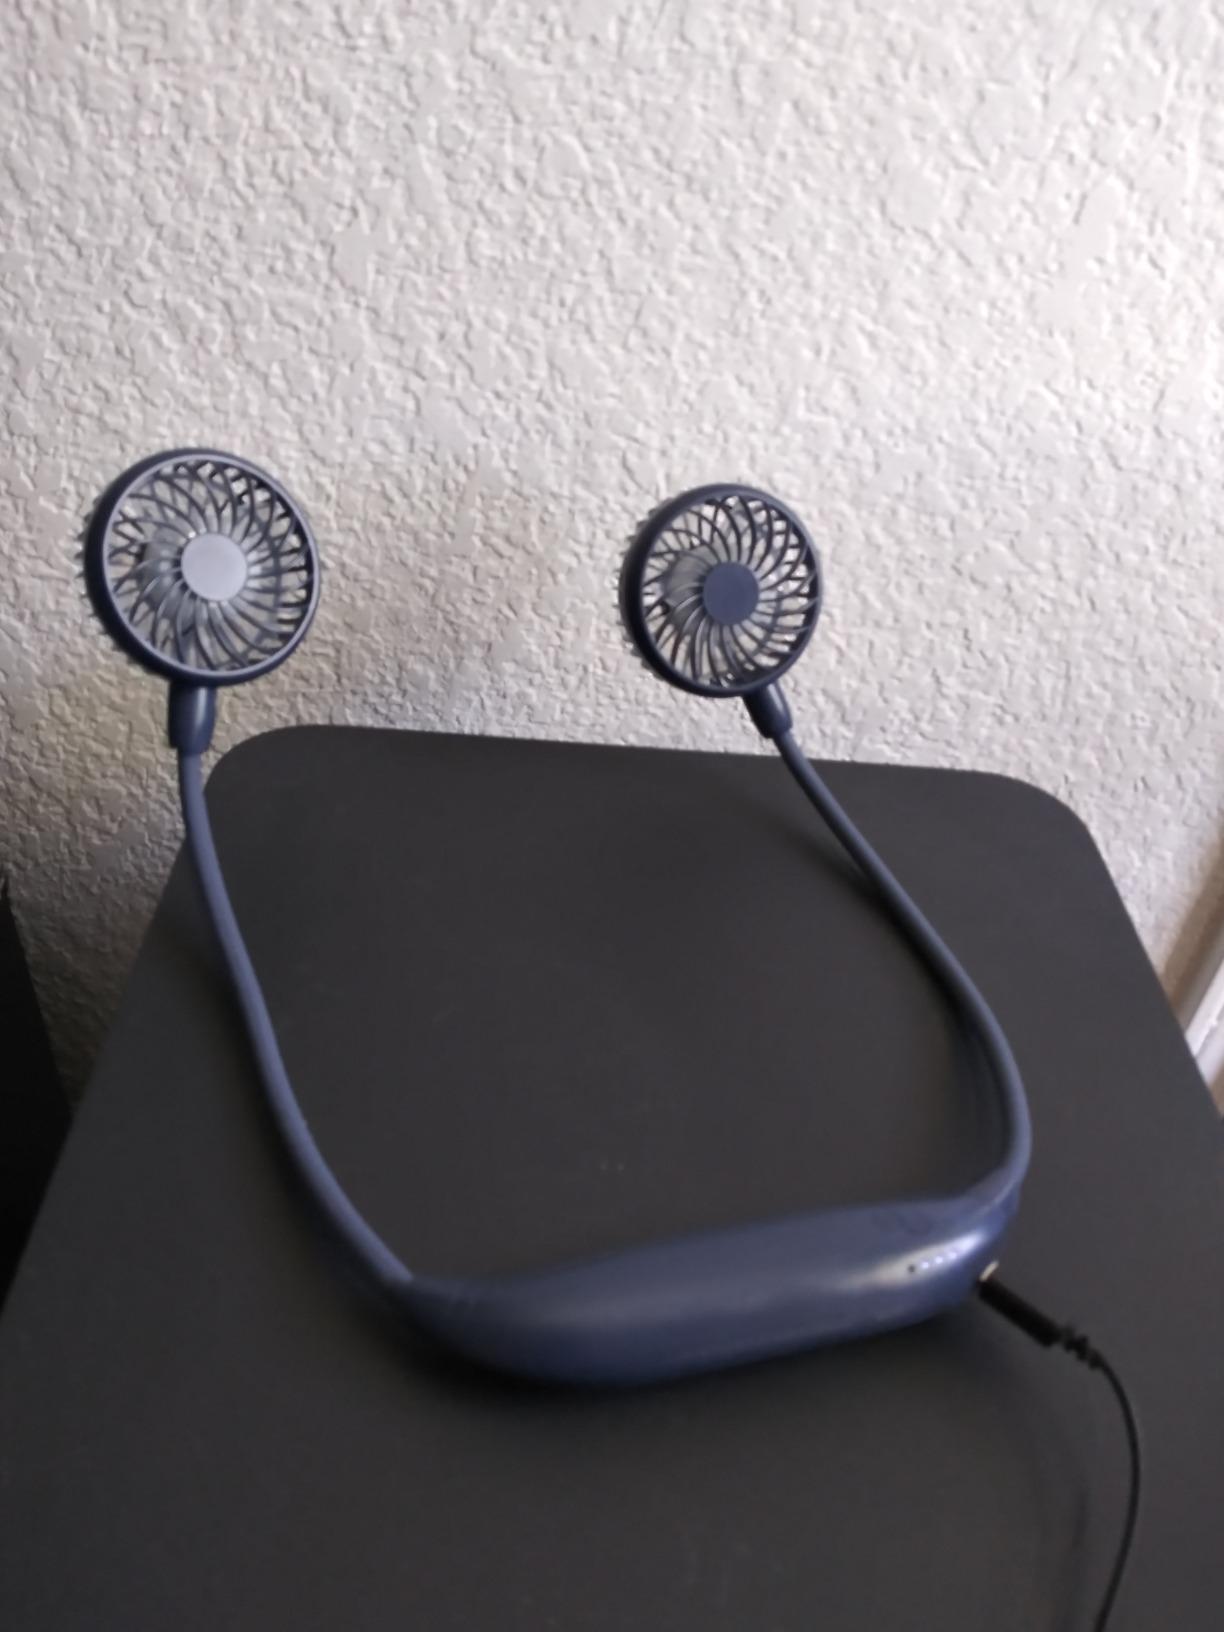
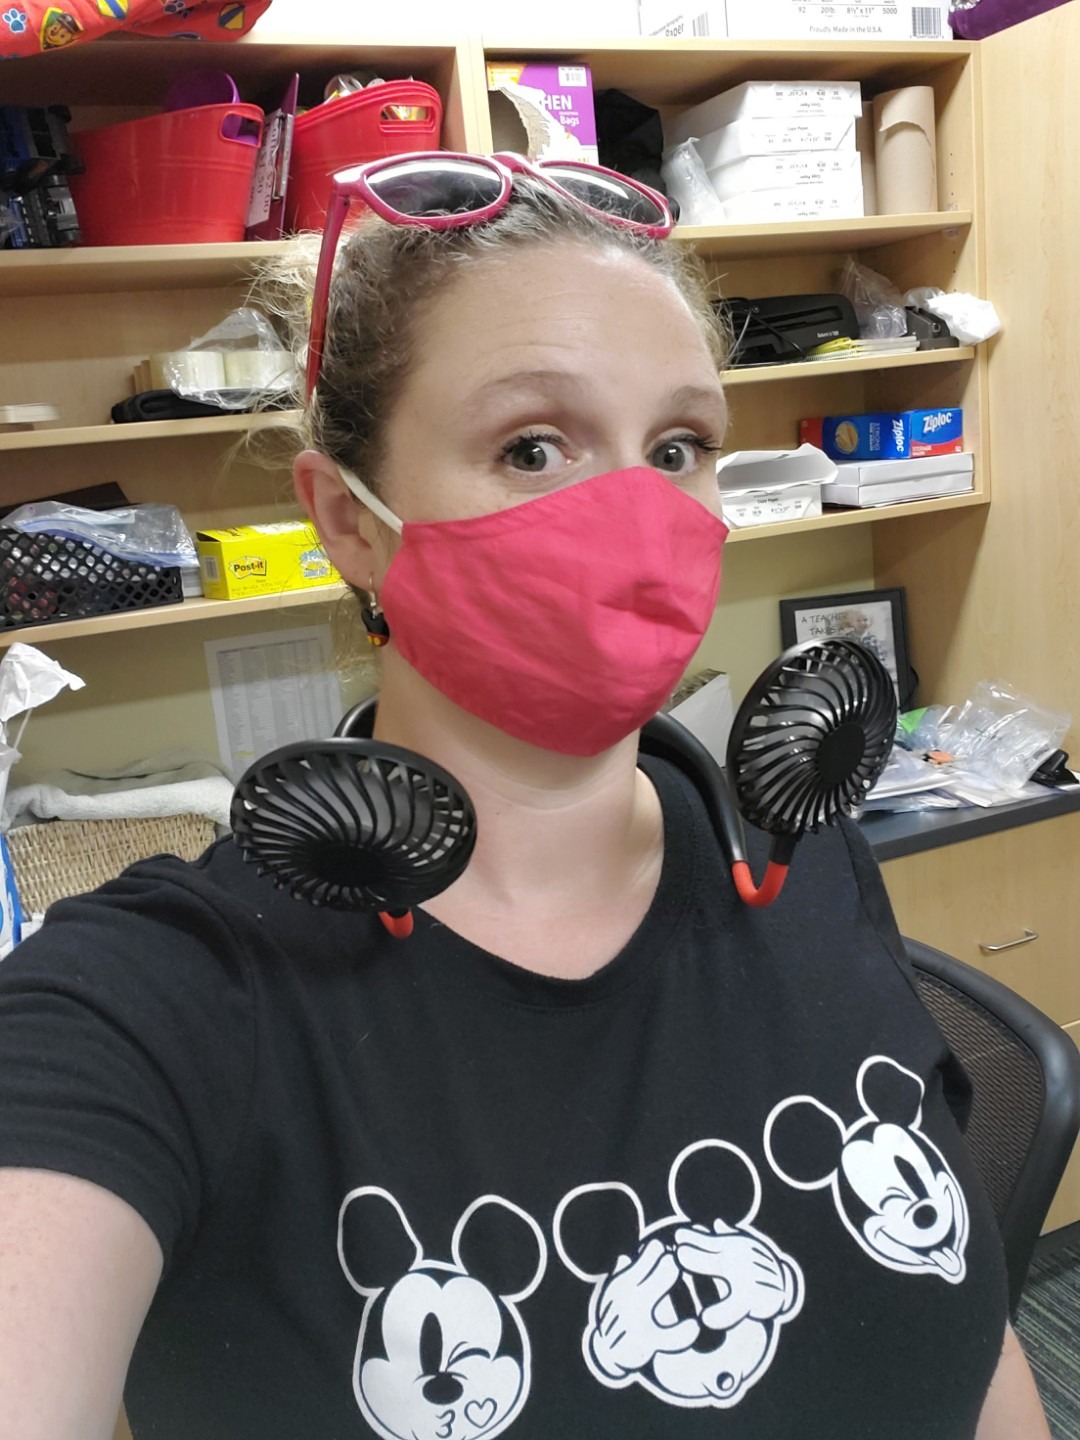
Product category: fan
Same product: no